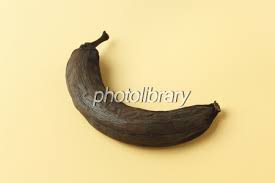
Label: trash